Walter Peeler

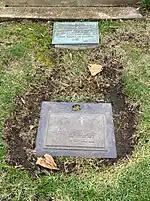
Peeler's grave at Brighton General Cemetery

Peeler died at his home in South Caulfield, Victoria, on 23 May 1968. Survived by his second wife, Kathleen, and his four remaining children, he was buried in Brighton Cemetery. Kathleen died the following year. Peeler is commemorated in the Victorian Garden of Remembrance, and a soldiers' club in Casula, New South Wales, bears his name. His Victoria Cross and other medals are on display in the Hall of Valour at the Australian War Memorial in Canberra.